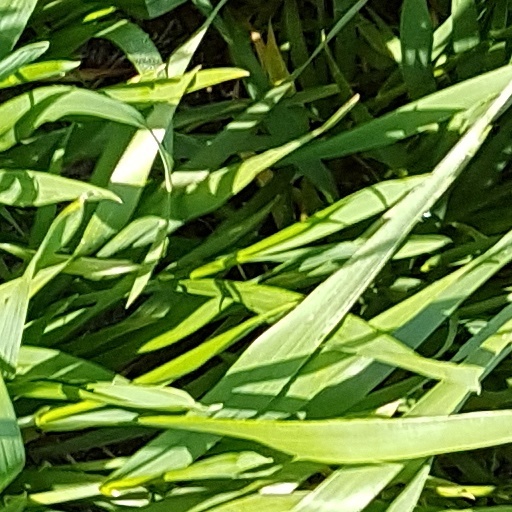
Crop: wheat